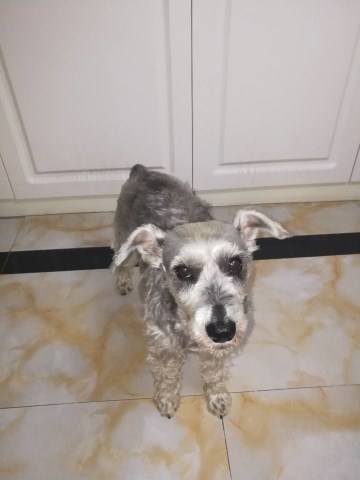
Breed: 2342-n000102-miniature_schnauzer